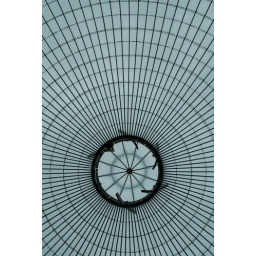
An impressive glass house in the Royal Botanic Garden.